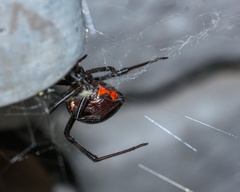
Species: Lactrodectus_hesperus